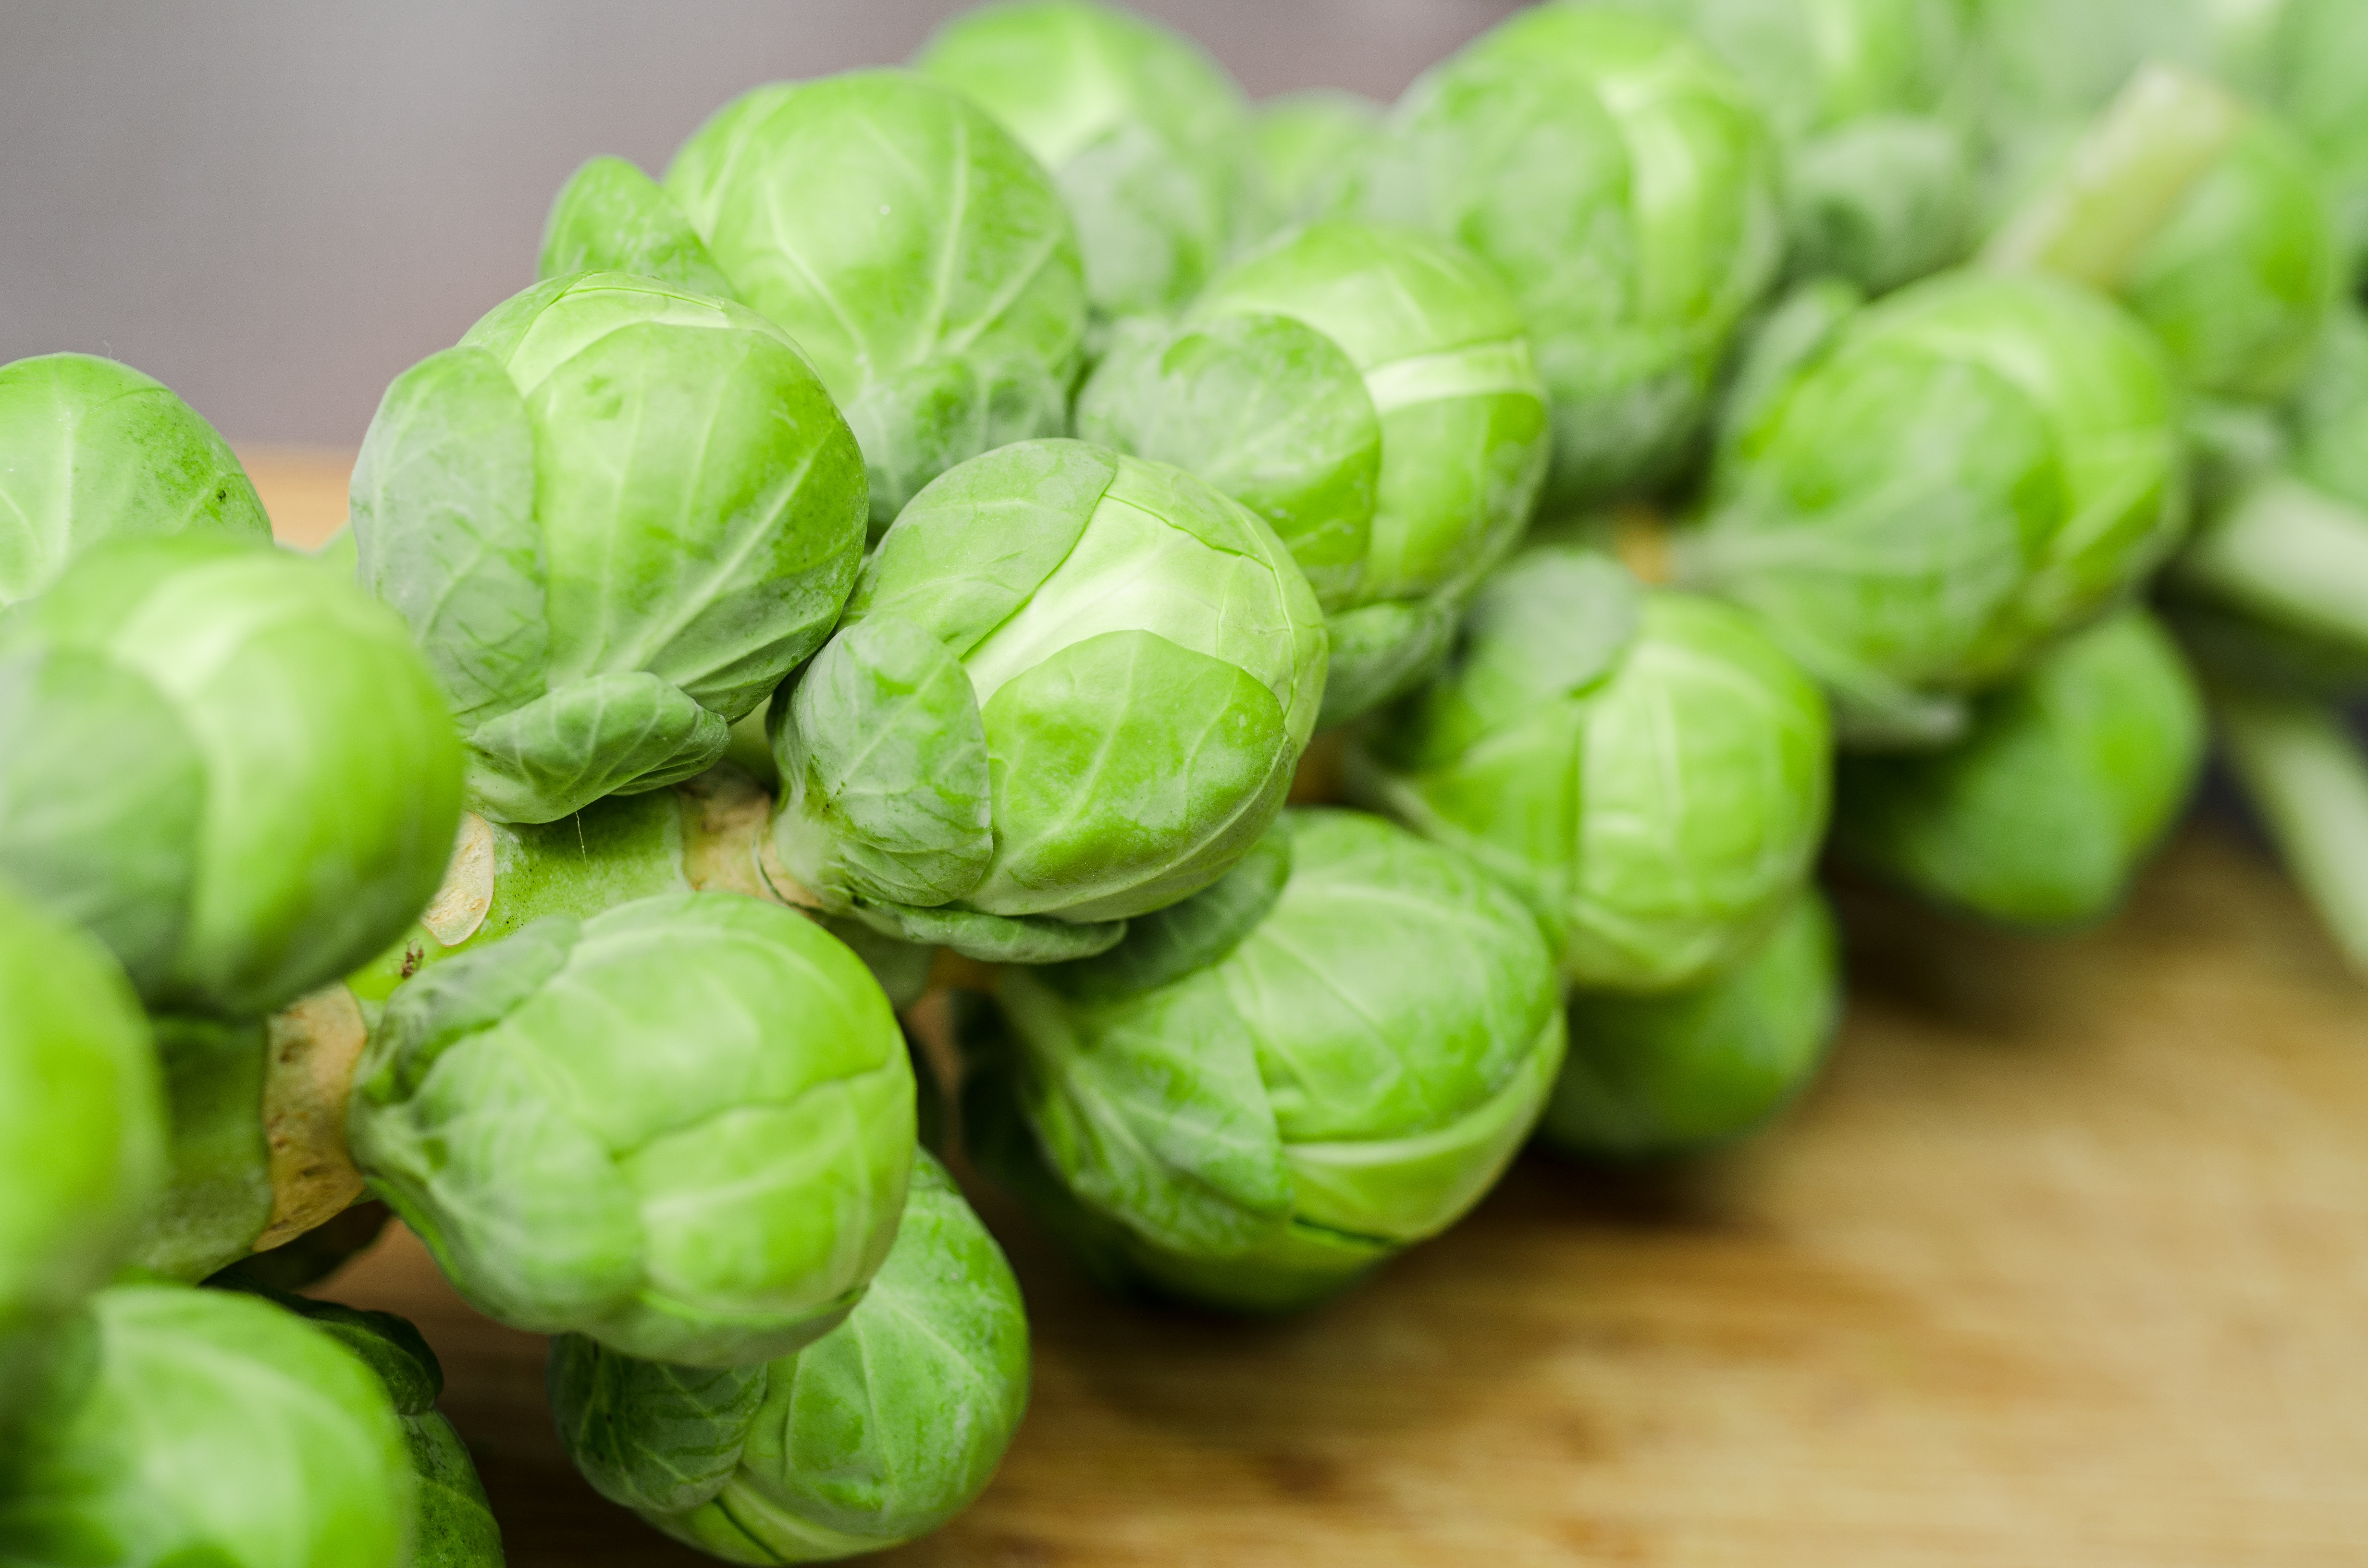
restaurant, dish, meal, food, green, produce, vegetable, plate, fresh, diner, recipe, agriculture, healthy, delicious, dining, vegetables, dinner, traditional, organic, sprouts, brussels sprouts, brussels sprout, christmas dinner, leaf vegetable, cruciferous vegetables